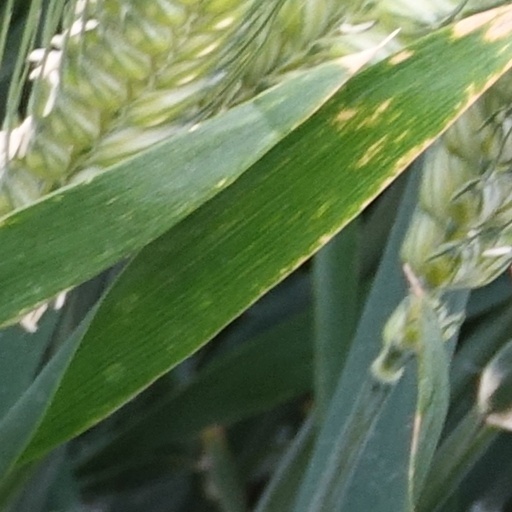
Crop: wheat